Marsanne

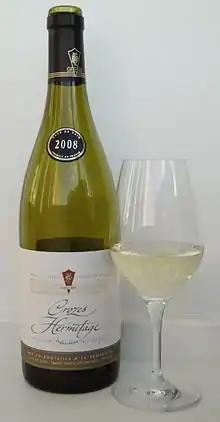
A white Crozes-Hermitage produced from 100% Marsanne. As is the case for most French AOC wines, the variety is not mentioned on the front label.

The grape most likely originated in the Northern Rhône region where it is widely planted today, more precisely in the village and abbey of Marsanne (Drôme). It is a principal component of the white wines from the Hermitage, Crozes-Hermitage and Saint-Joseph AOCs. It is the most widely planted white wine grape in the Hermitage AOC, where it is often blended with Roussanne. Along with Roussanne, up to 15% of Marsanne can be added to the red wine of Hermitage under "Appellation d'origine contrôlée" (AOC) regulations. In the Saint-Péray AOC, it is used for both still and sparkling wine production. In the Southern Rhône, Marsanne is not one of the white grapes permitted in the Châteauneuf-du-Pape AOC, although Roussanne is. (In Châteauneuf-du-Pape blends, Clairette blanc adds similar characteristics as Marsanne.) It can be found in some white wines from the Côtes du Rhône AOC. Although Marsanne is mostly made into a dry wine, it is commonly made into a sweet wine in Valais, Switzerland and some producers in the Rhône have also experimented with making a dessert-style straw wine with Marsanne.